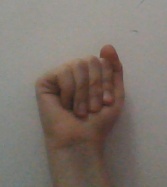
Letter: saad